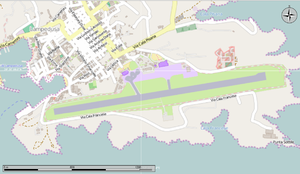
L'aérodrome de Lampedusa est un aéroport italien situé au sud-est de l'île de Lampedusa. La plateforme peut accueillir des avions de taille moyenne, comme les ATR 42/72, Airbus A320, McDonnell Douglas MD-80/82/83, Boeing 737, etc.